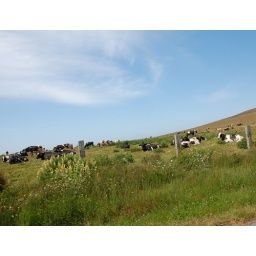
Out in the green pasture